Francesco Alfieri

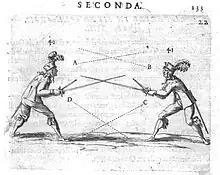
A mixed military position, introduced by Francesco Alfieri

Alfieri's 1653 edition of the ""L'arte di ben maneggiare la spada"" - was translated by scientists and masters of fencing from the Italian language into Russian. The book was published under the title ""The Art of Excellent Possession of the Sword"". The translation was made by the Research Institute ""World Traditions of Martial Arts and Criminal Investigations of the Use of Weapons"" in cooperation with the School of Spanish Fencing ""Destreza Achinech""